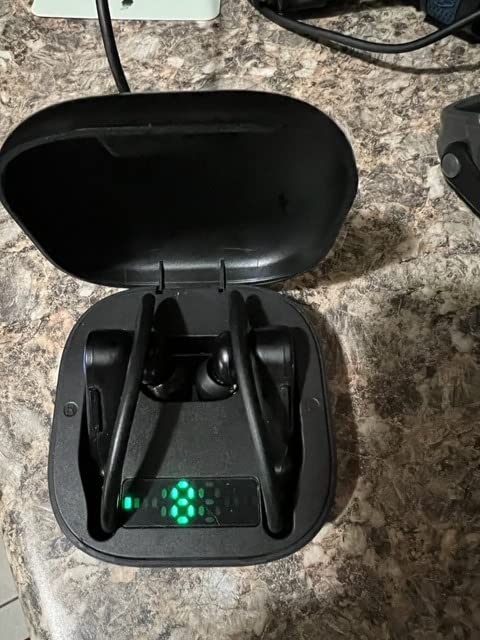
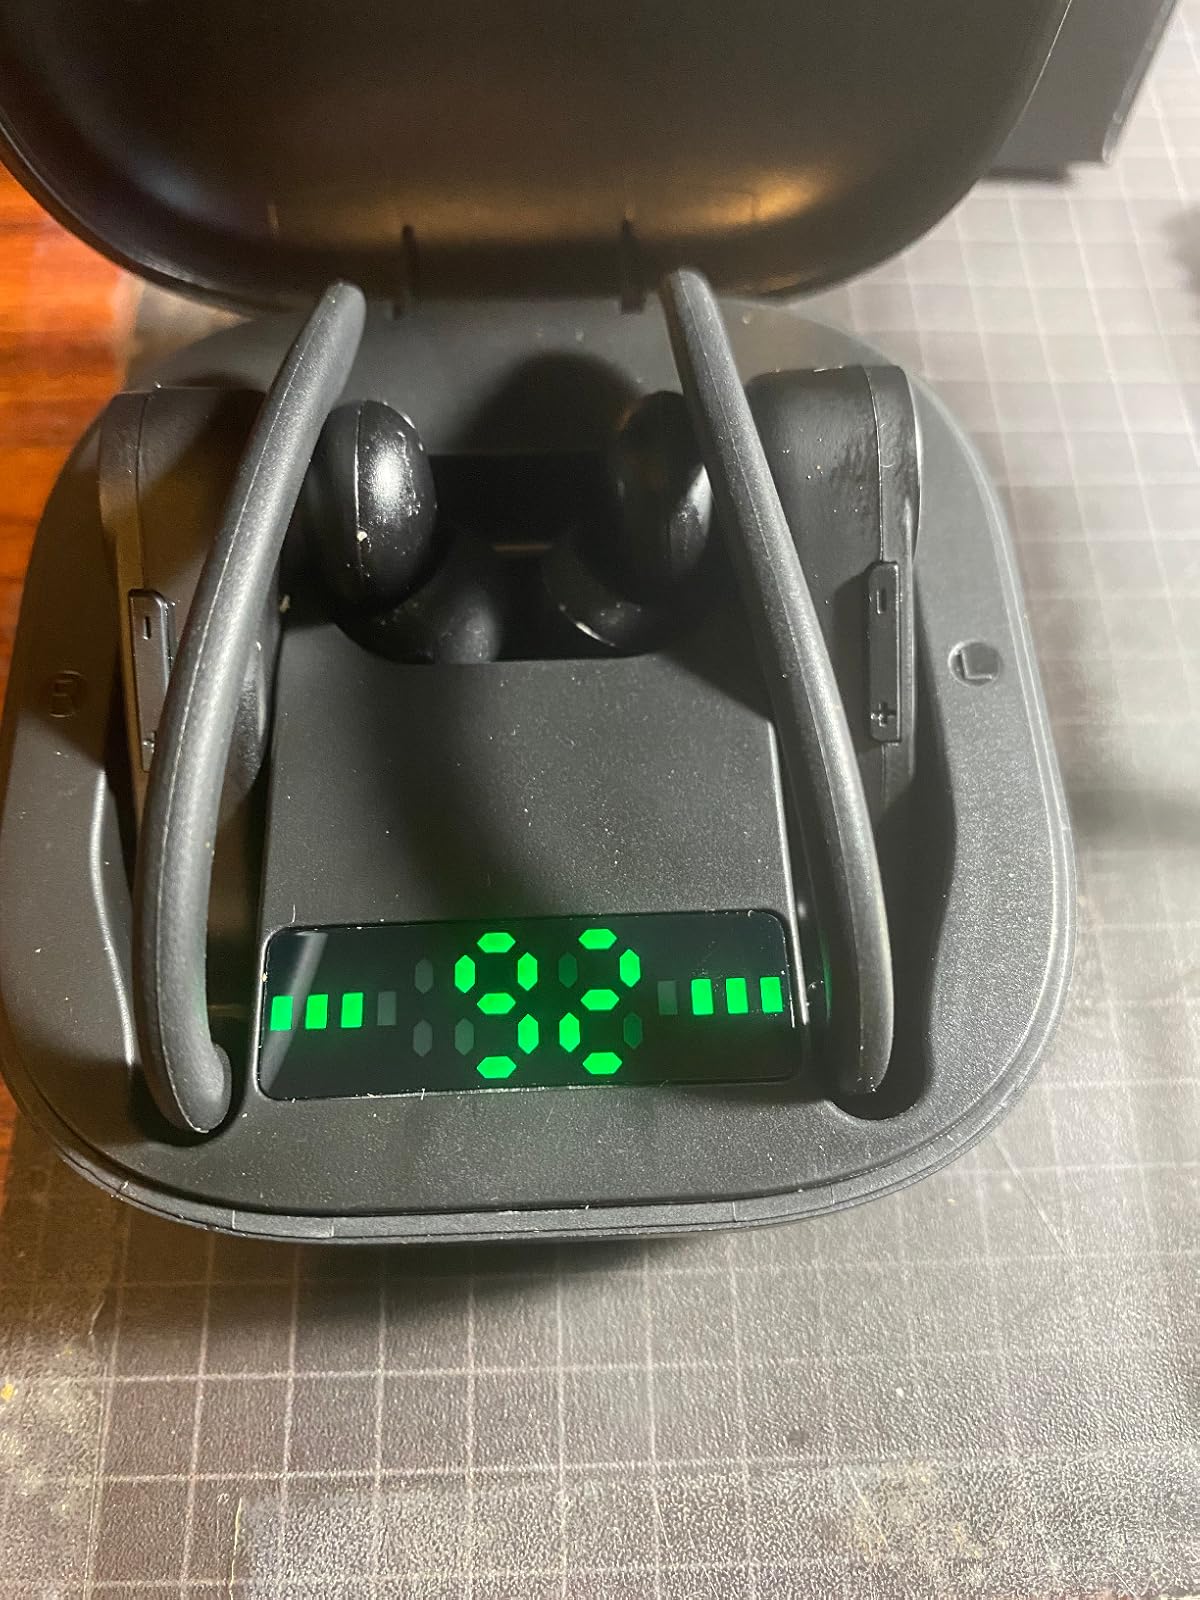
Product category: earbuds
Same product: no